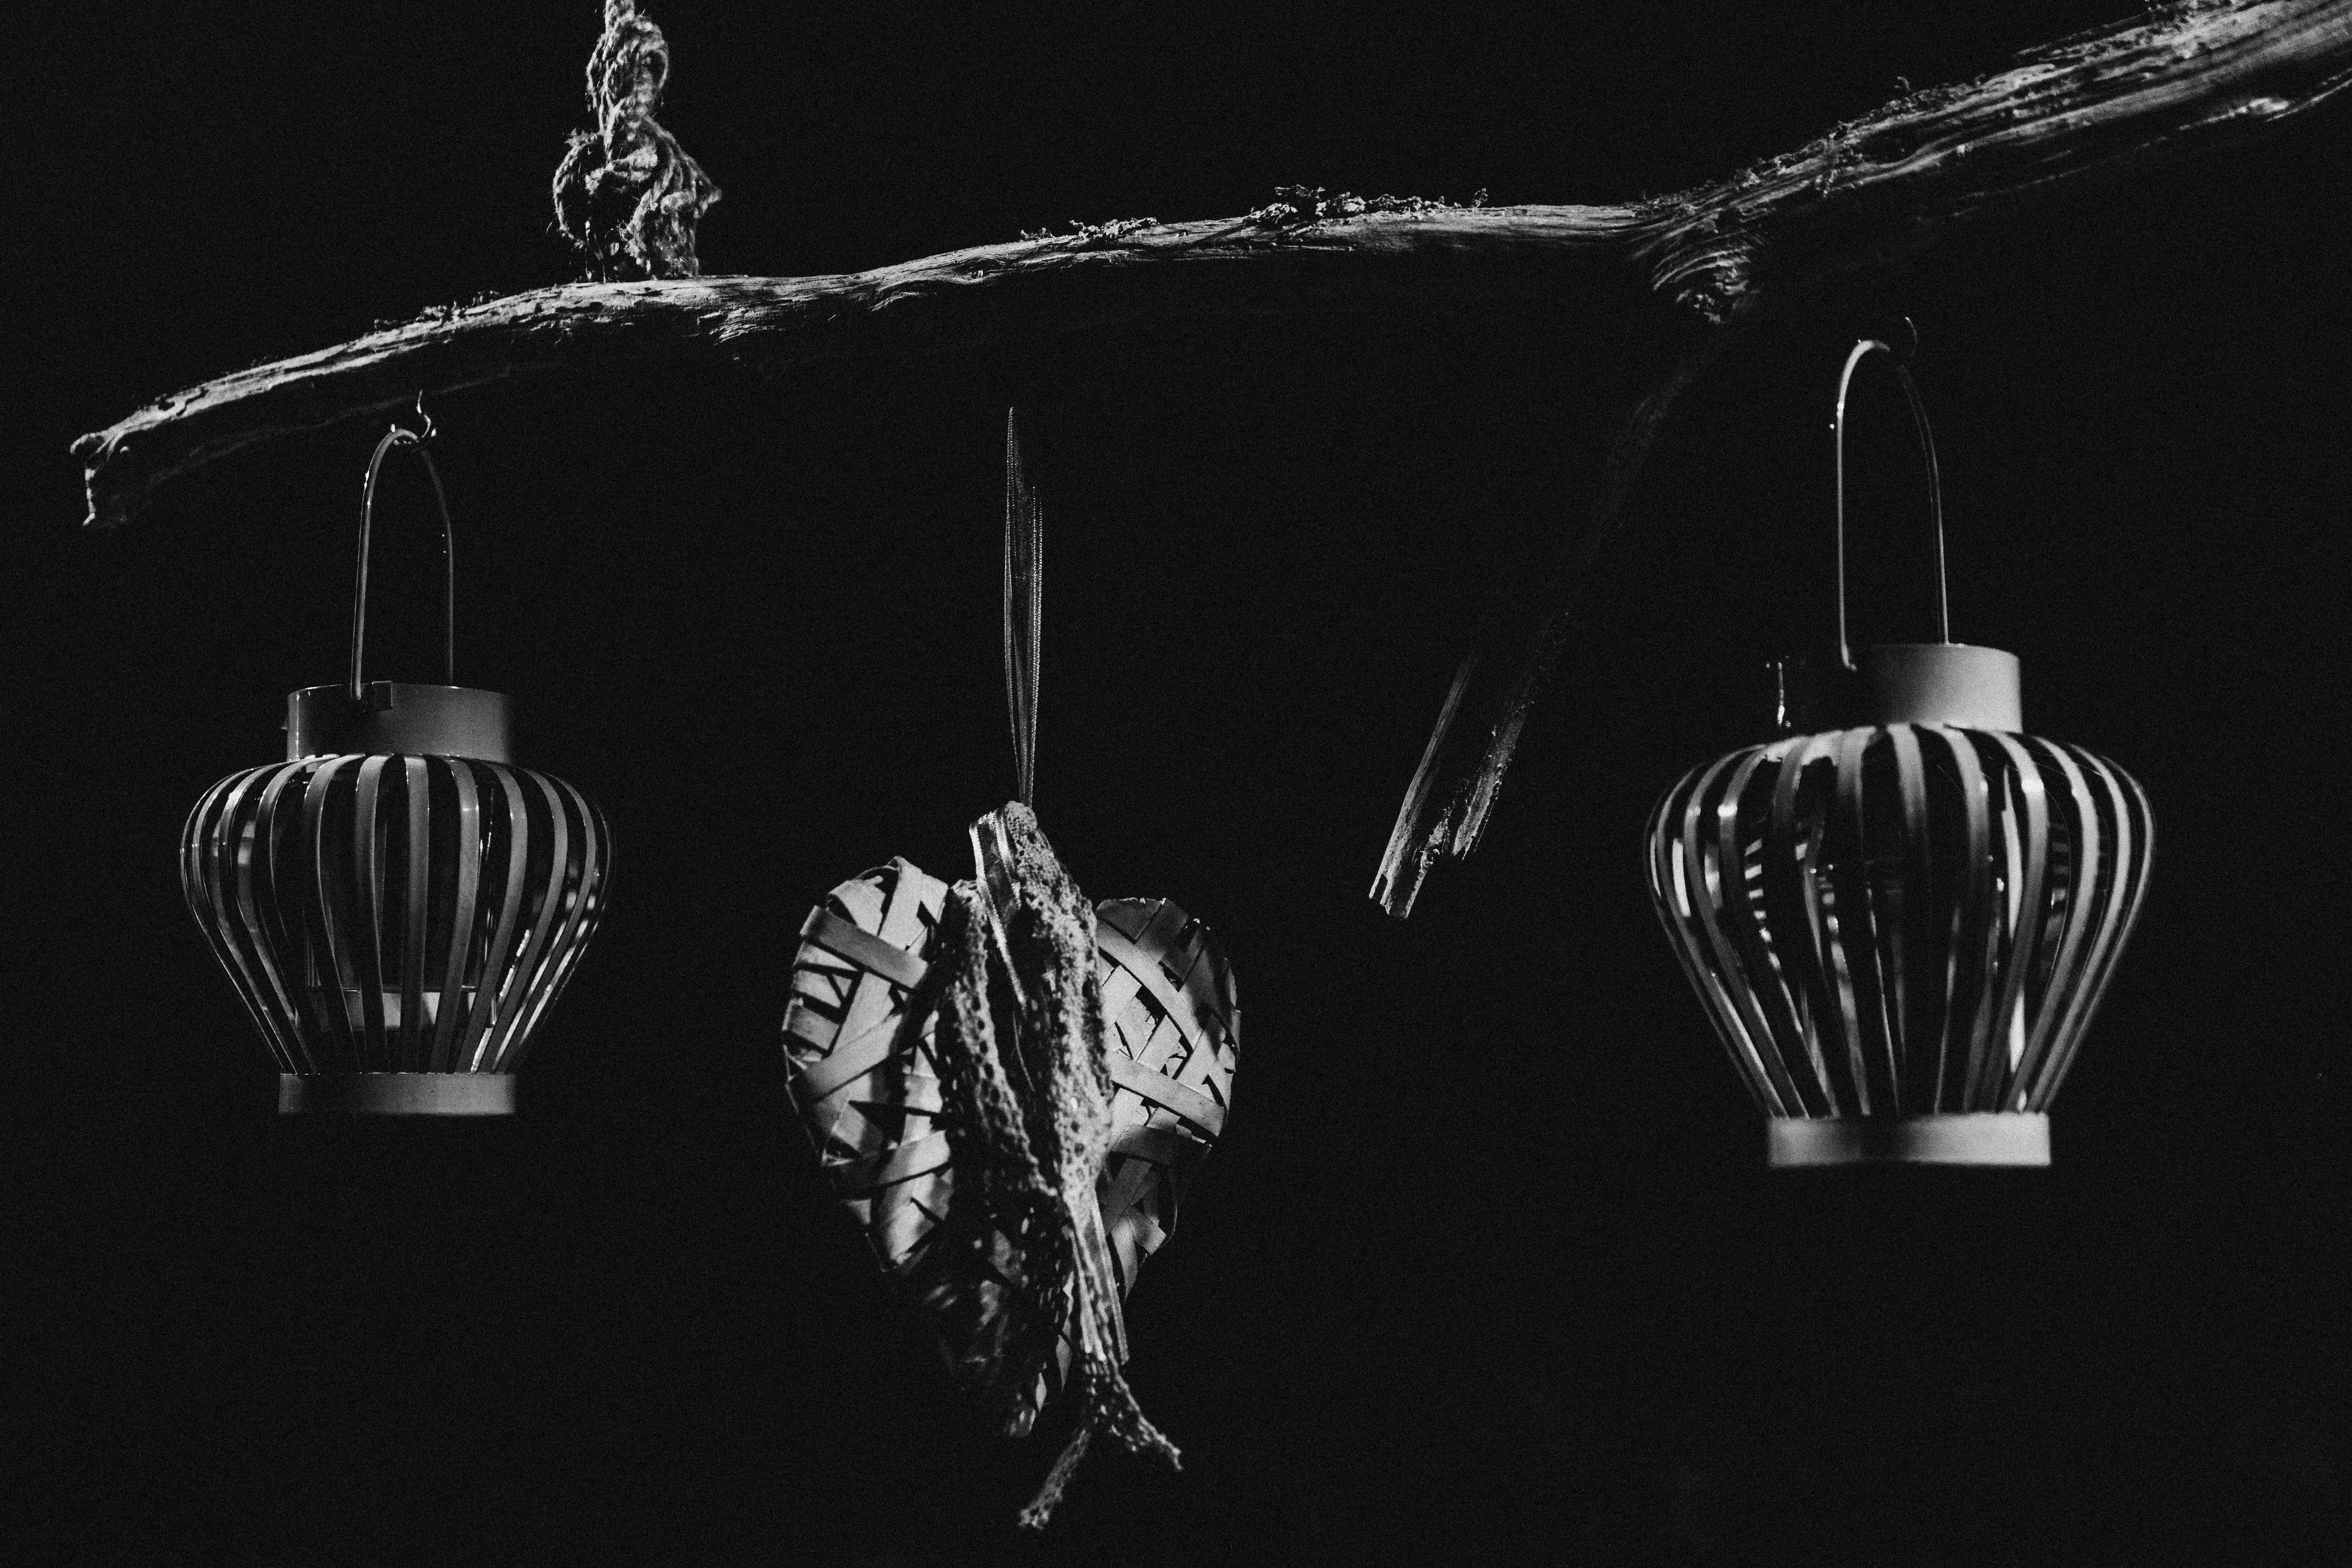
black, still life photography, black and white, monochrome photography, photography, tree, room, light fixture, still life, style